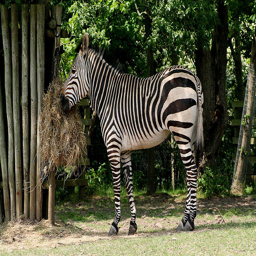
A zebra standing on grass covered ground next to a pile of hay.
A zebra stands alone eating from a bucket.
A zebra is eating hay in an exhibit.
A zebra eating hay in front of trees,
a zebra feeding on dry grass in a stable